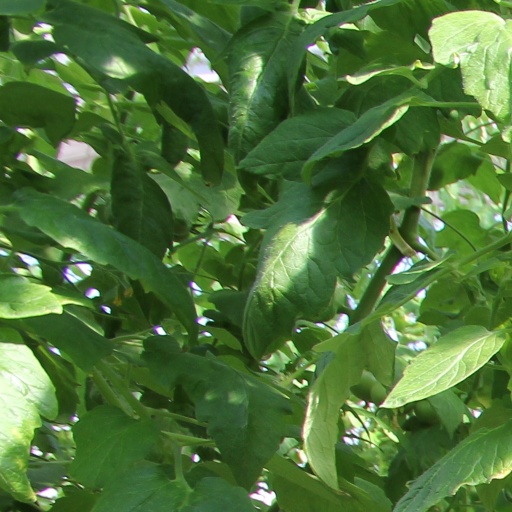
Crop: tomato